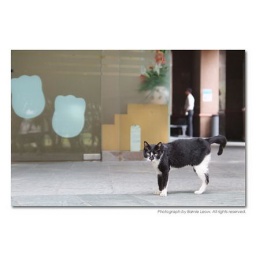
Clinic cat (yes, he lives outside the medical clinic and guards its door by night)